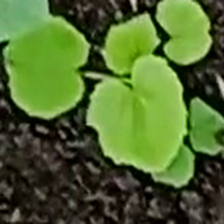
Weed species: Little_Mallow(Malva parviflora)